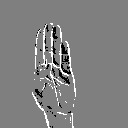
ASL letter: b